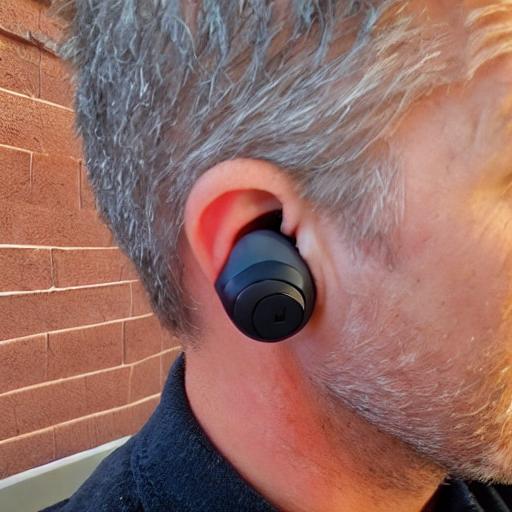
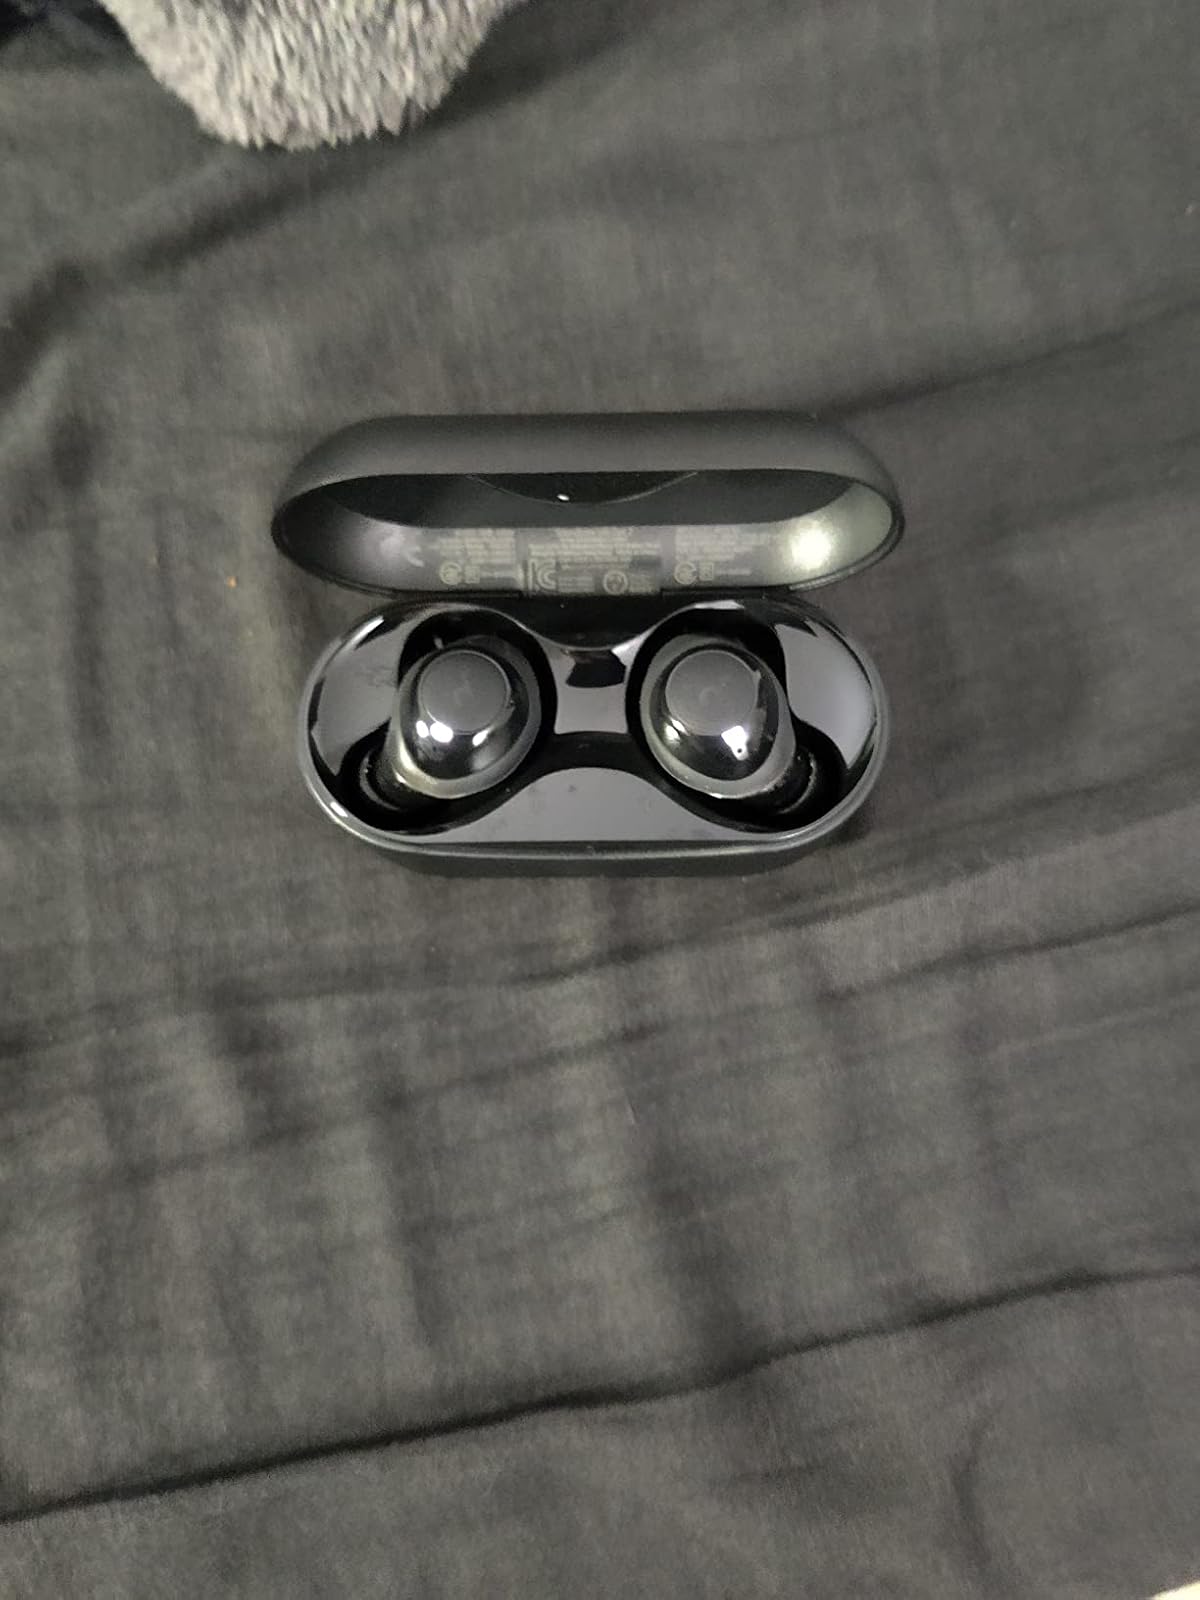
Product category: earbuds
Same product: no